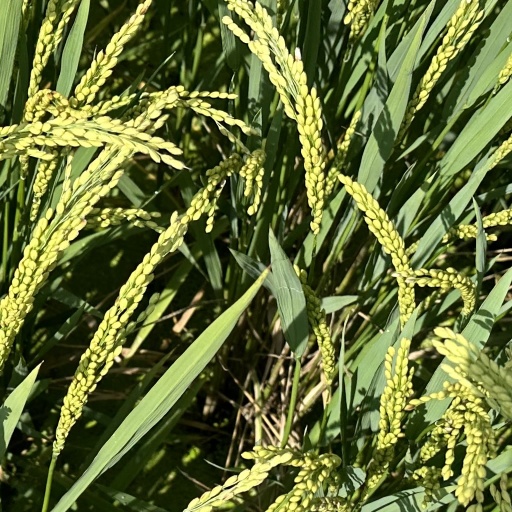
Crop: rice